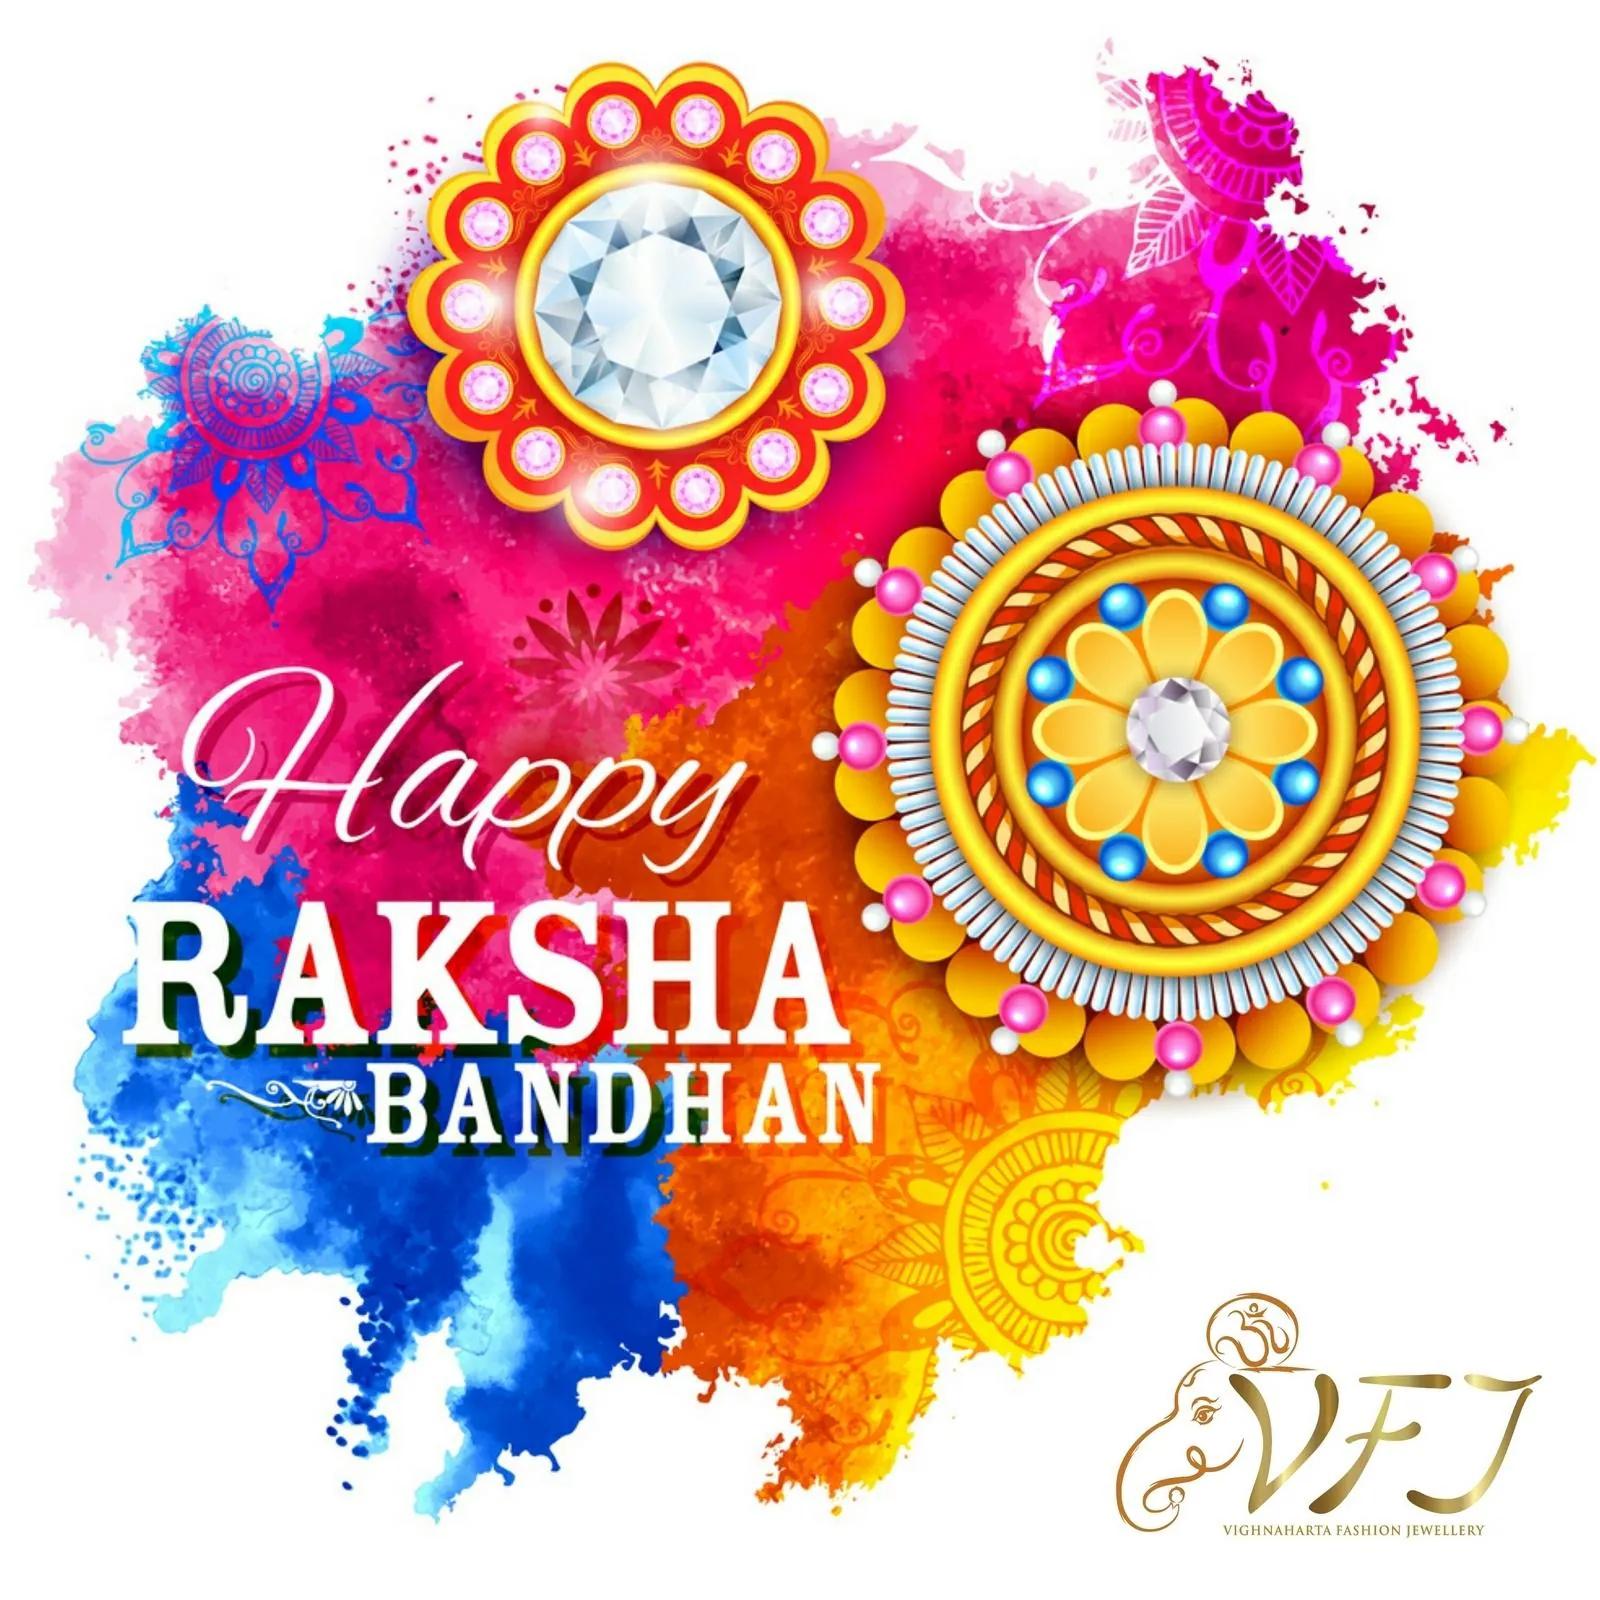
Vighnaharta Dahihandi and Gajanan Gold and Rhodium Plated Alloy Rakhi for Lovely Brother [ VFJ1116-1109RKG ]
Type: Rakhis
Brand: VFJ Vighnaharta Fashion Jewellery
Price: Rs. 237
This Vighnaharta Dahihandi and Gajanan Rakhi is Gold and Rhodium Plated finish. Rakhi has 14'' Dori and Artificial Beads. Raksha Bandhan is a festival which celebrates the Bond of affection between Brothers and Sisters. It is a day when siblings pray for each others' well being and wish for each others' Happiness and Goodwill.